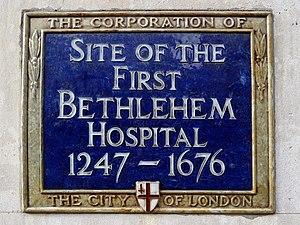
Le synode du Mans interdit expressément aux moines et au bas clergé la pratique de la chirurgie « par le fer et par le feu ».